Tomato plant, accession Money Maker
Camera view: tilt-top (135 deg); turntable rotation: 90 degrees
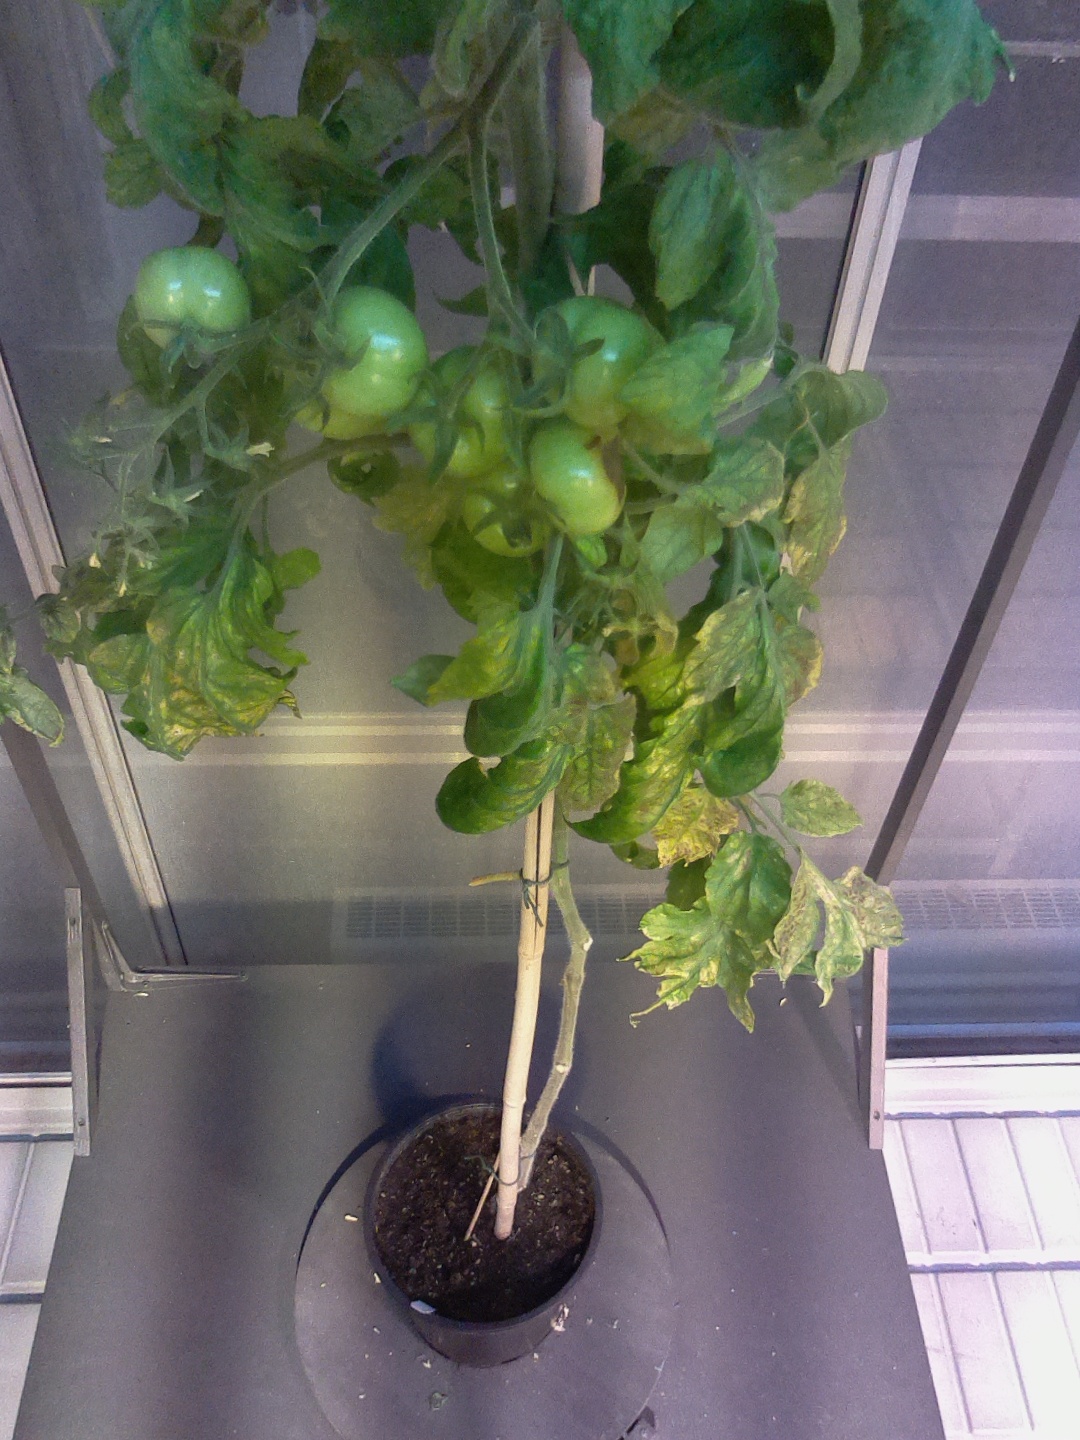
BBCH growth stage 78: 80% -90% of final fruit size